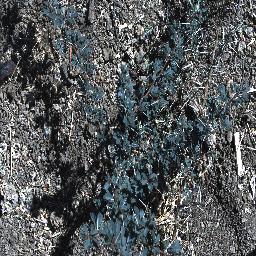
Label: prickly_acacia